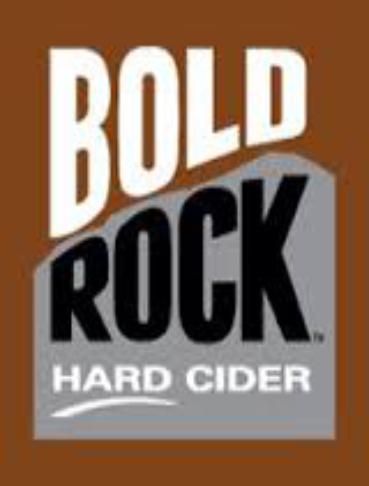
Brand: Bold Rock Hard Cider
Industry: Food